Allen Wright

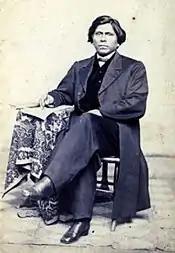
Wright led the Choctaw delegation to Washington, D.C. in 1866 to negotiate a new treaty. He advocated for reconciliation between his people and the Union.

Wright was elected Principal Chief of the Choctaw Tribe in 1866, and served until 1870. Some of his major accomplishments were based on his extensive education and included: